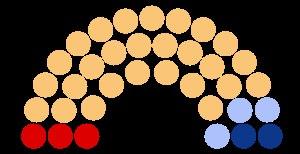
La liste des maires de Fougères présente la liste des maires de la commune française de Fougères, située dans le département d'Ille-et-Vilaine en région Bretagne.